Sky position (RA, Dec in degrees): 159.796, 6.854
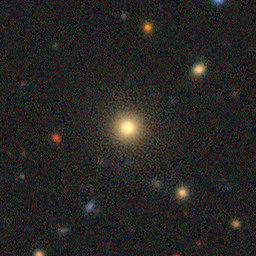
Galaxy morphology: Round Smooth Galaxies